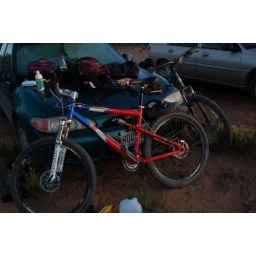
Mountain bikes against car after a hard days riding